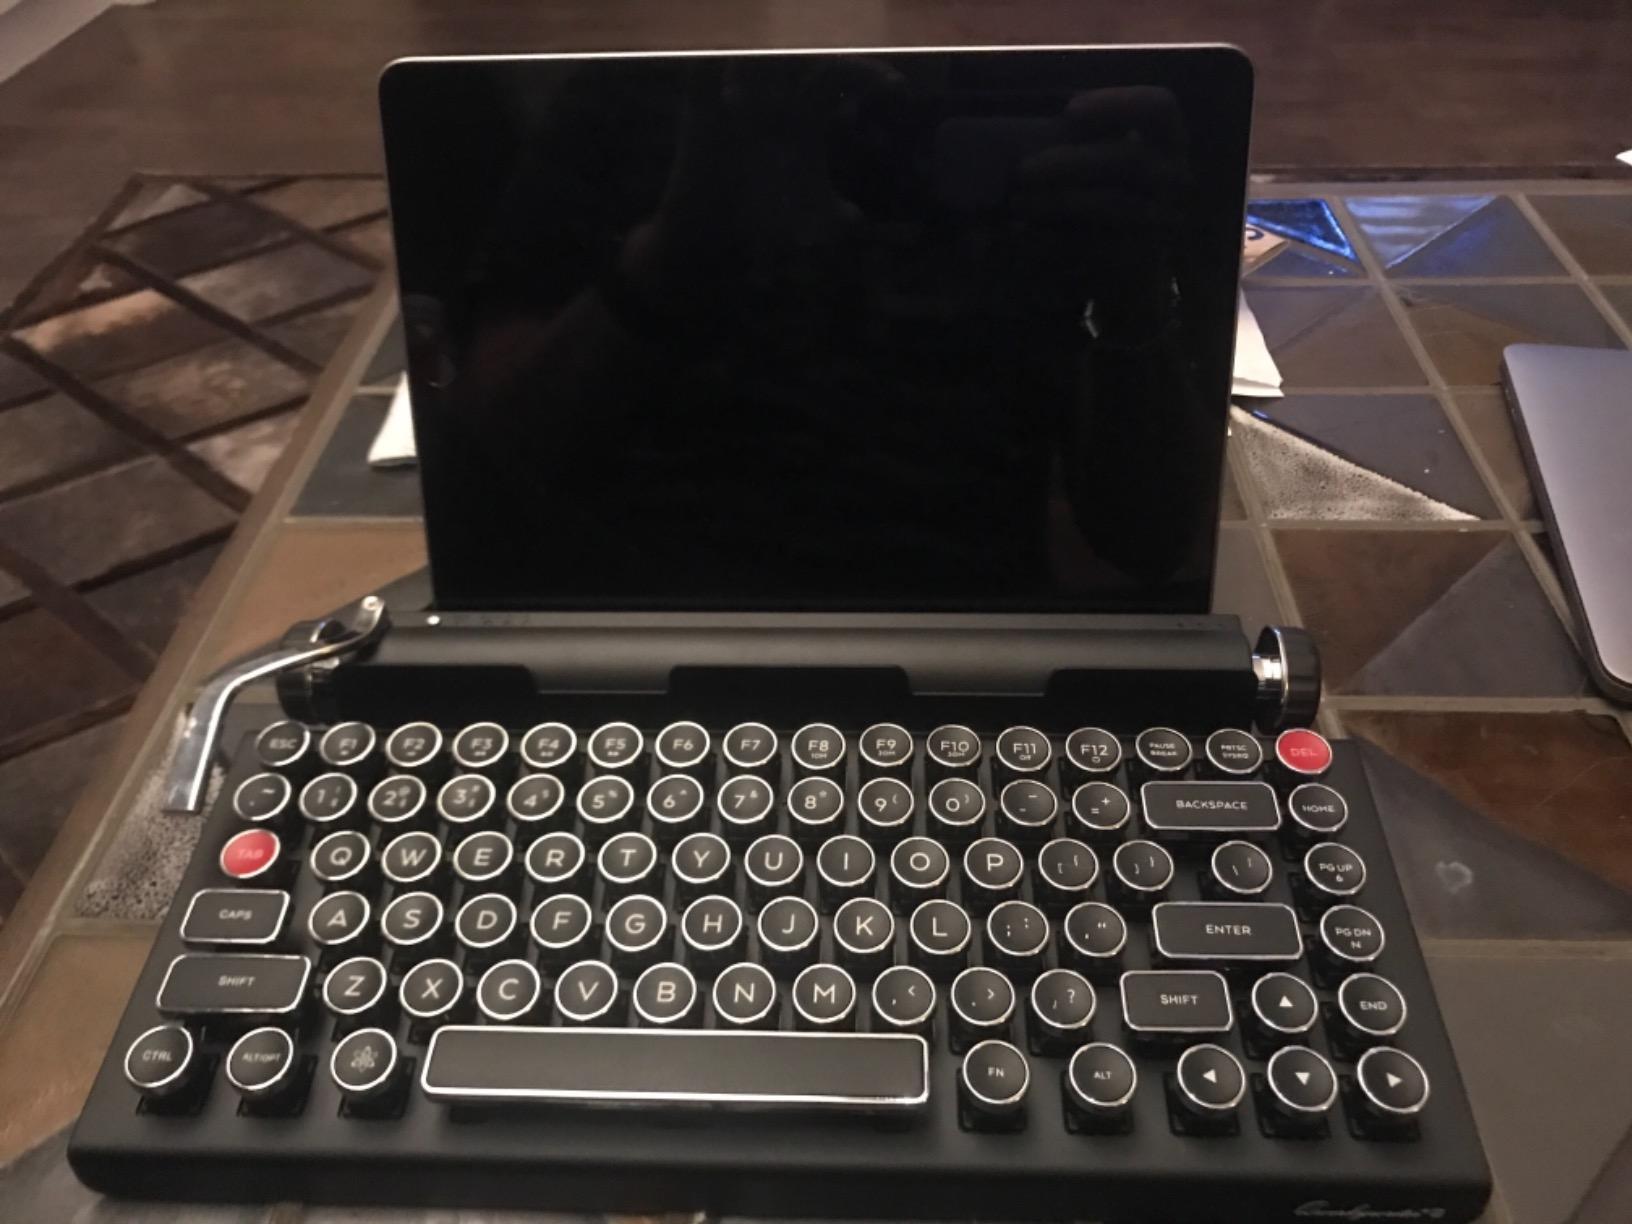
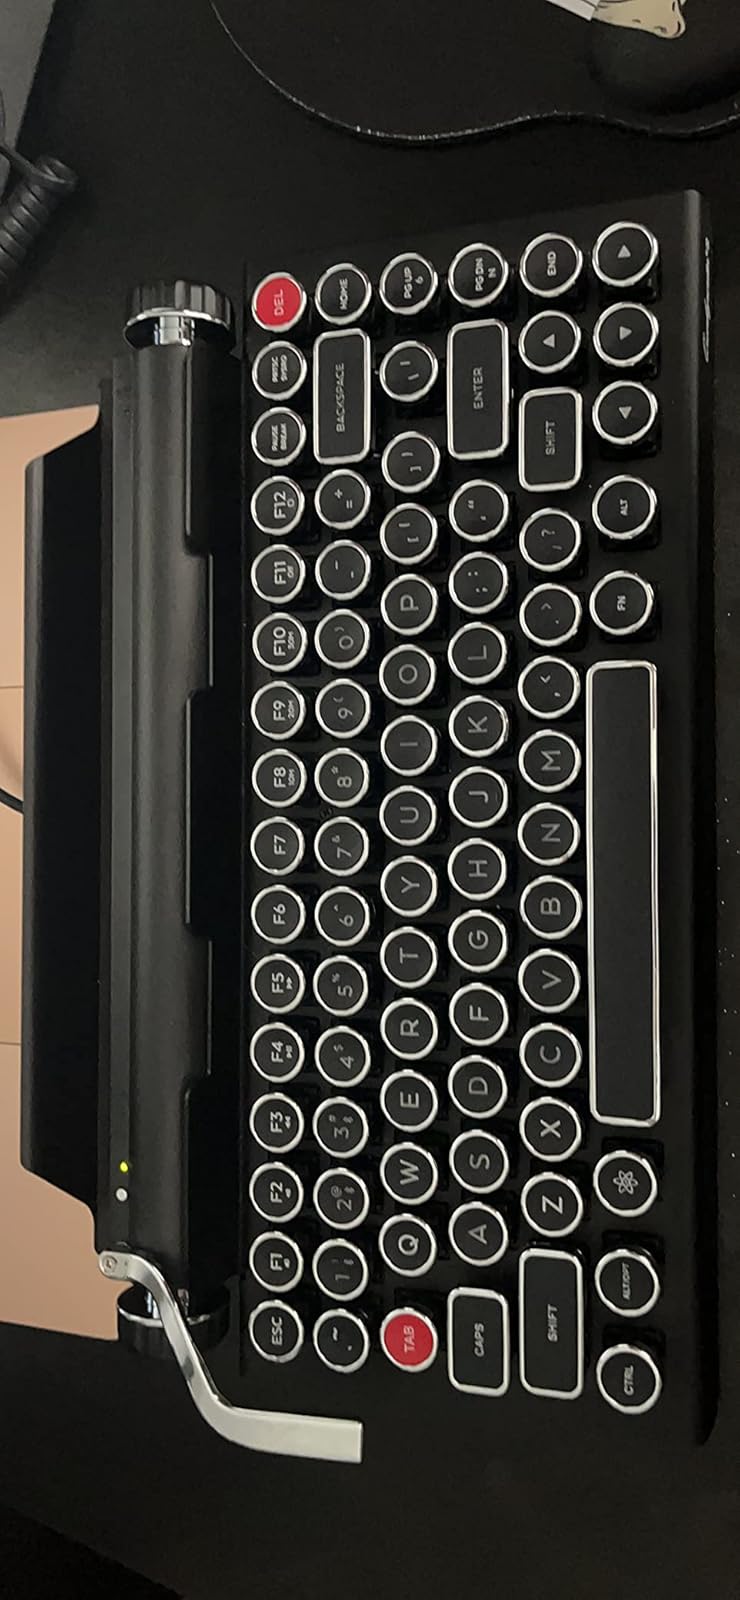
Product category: keyboard
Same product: yes